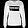
Label: Pullover